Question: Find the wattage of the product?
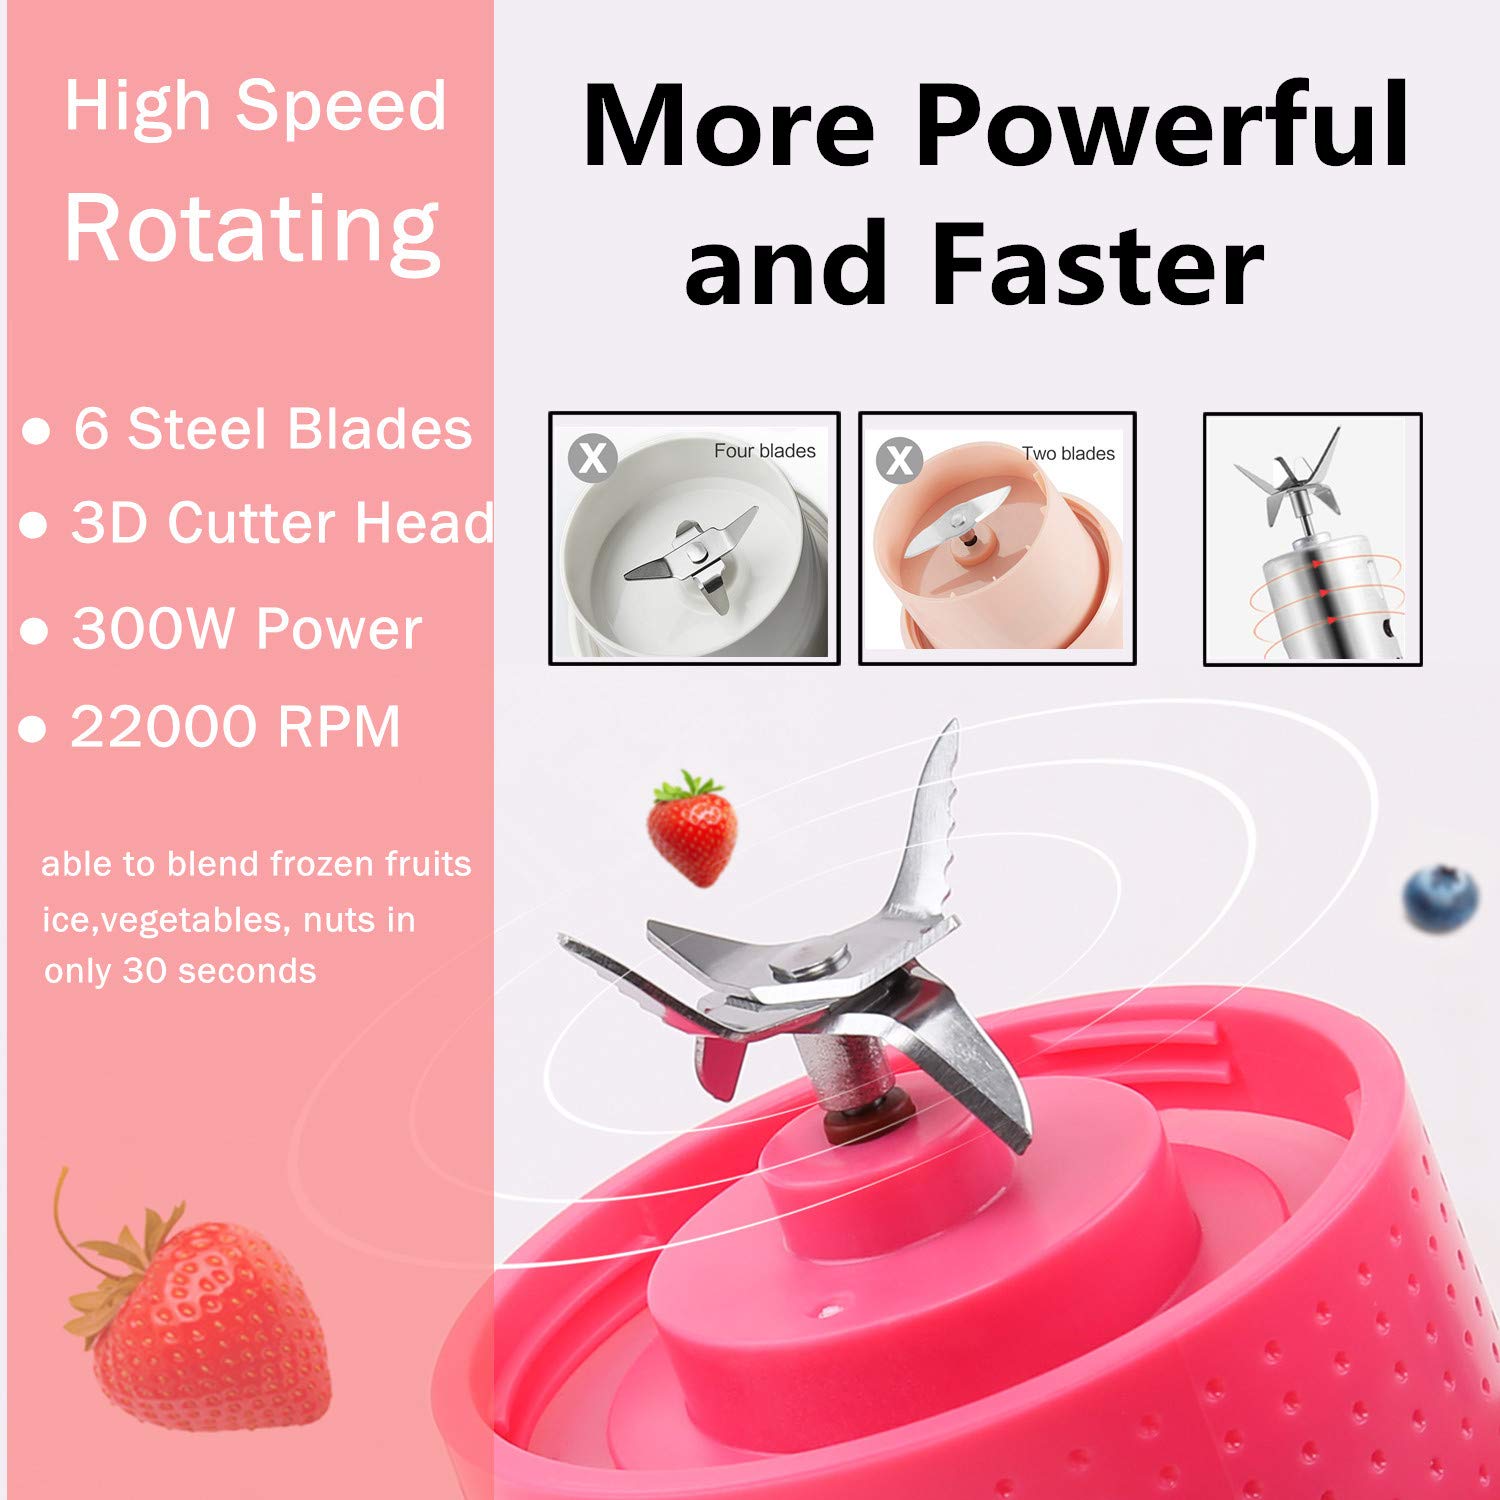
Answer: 300.0 watt